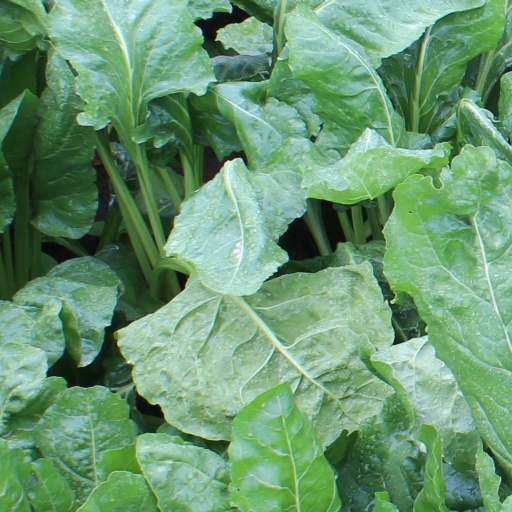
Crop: sugar beet